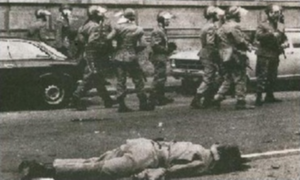
En Italie, les années de plomb recouvrent une période historique d'une quinzaine d'années, comprise entre la fin des années 1960 et le début des années 1980, pendant laquelle une tension politique poussée à l'extrême débouche sur des violences de rue, le développement de la lutte armée et des actes de terrorisme.